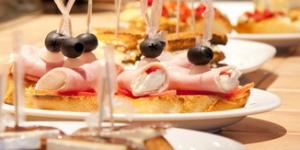
montaditos de queso philadelphia